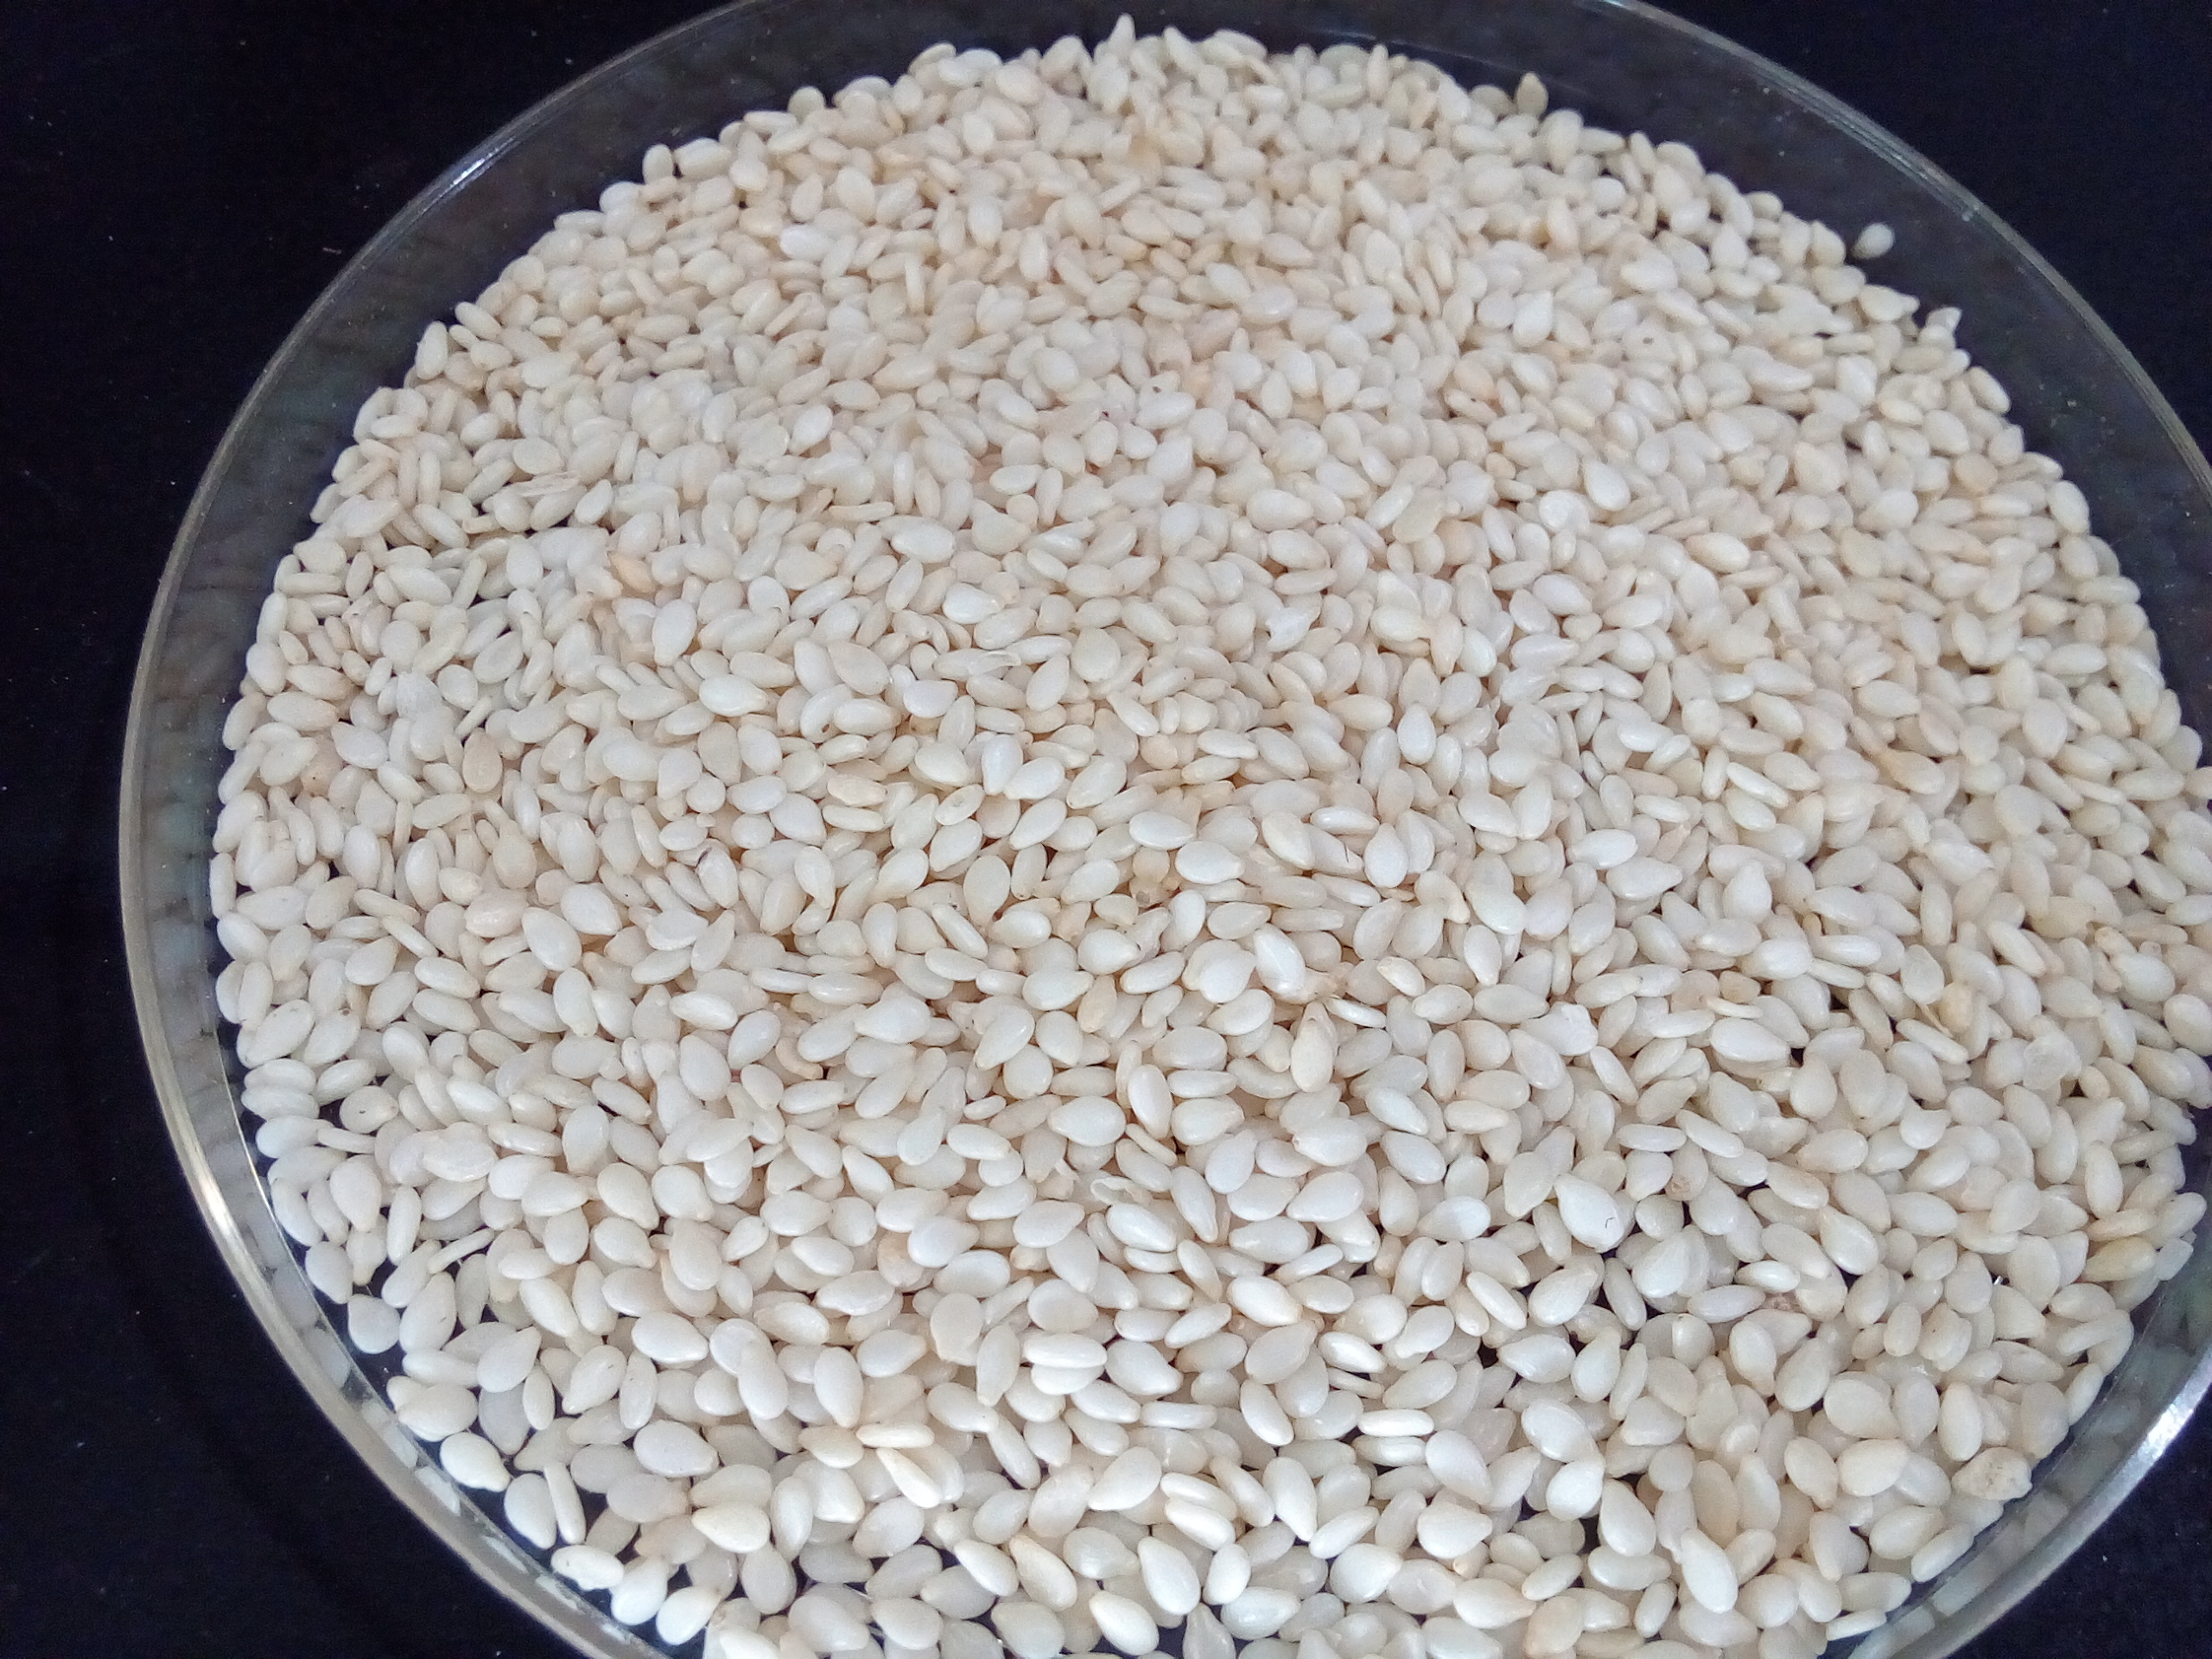
Rice seed variety: Unknown